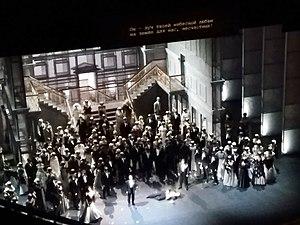
Le surtitrage est la diffusion au cours d'un spectacle vivant, par quelque procédé technique que ce soit, de la traduction, dans la langue du public, de ce qui est récité ou chanté sur scène.